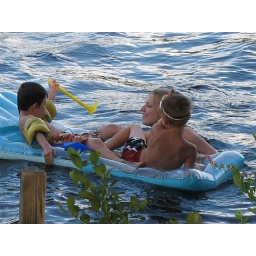
Jamie and the boys in the water